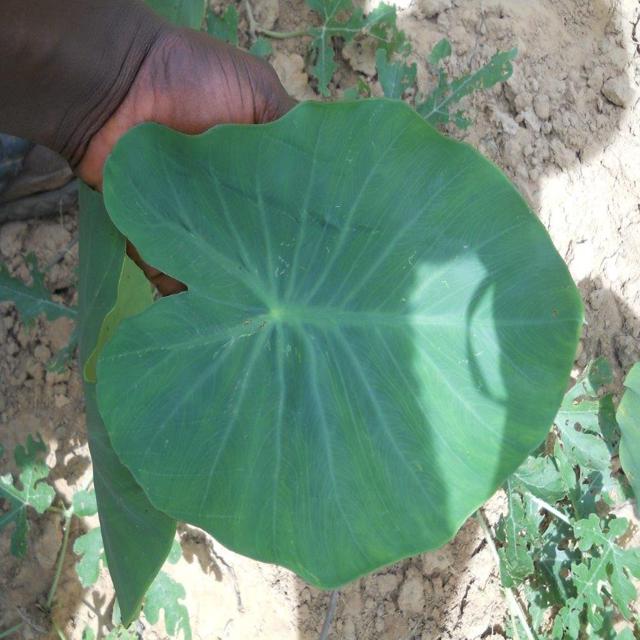
Label: Healthy